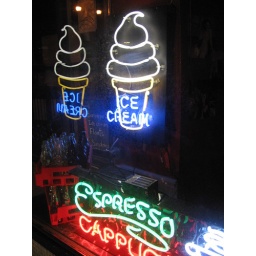
street front window of the old woolworth's building in downtown asheville nc - august 2007